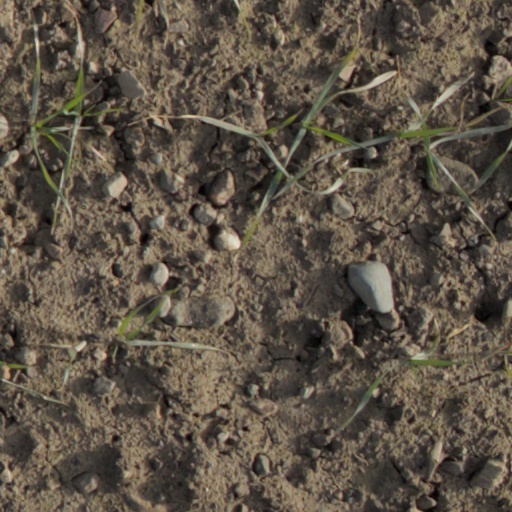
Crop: wheat